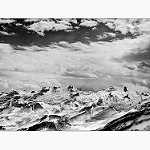
Label: mountain